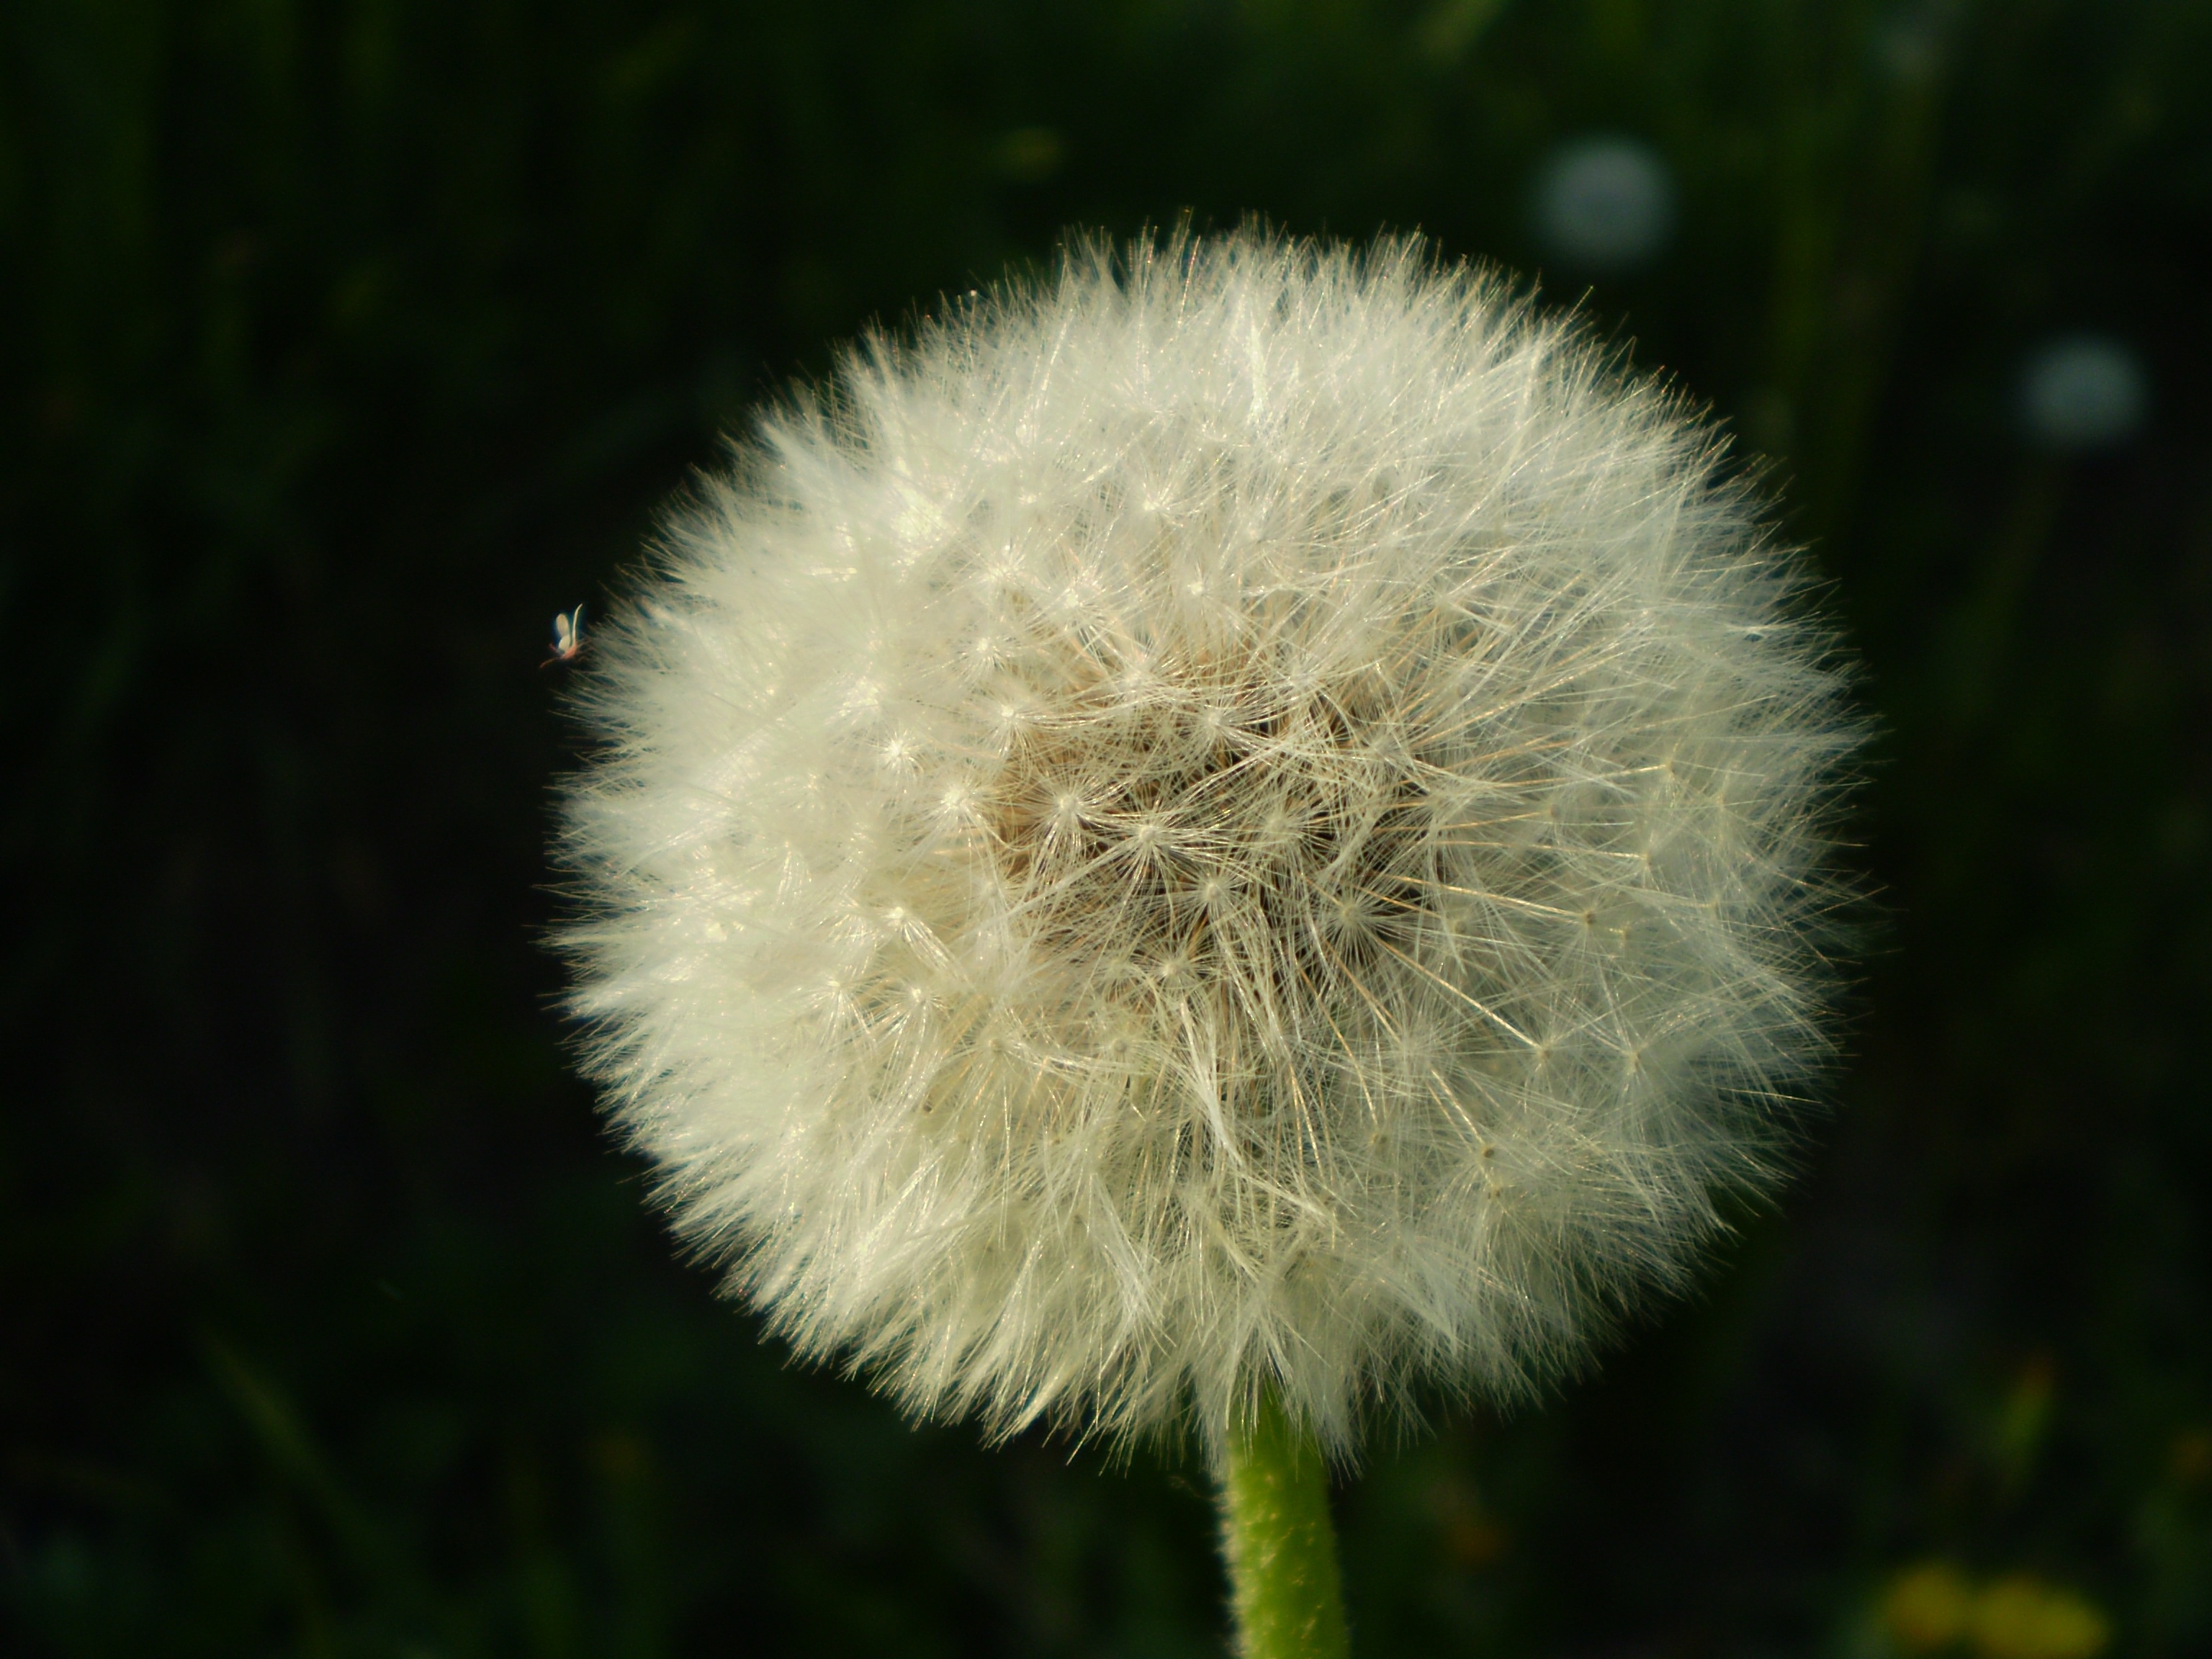
nature, grass, plant, dandelion, flower, daisy, botany, flora, eco, wildflower, close up, thistle, macro photography, flowering plant, daisy family, asterales, plant stem, land plant